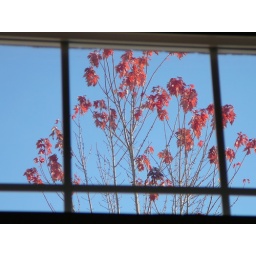
View from my home office around 9:00 am